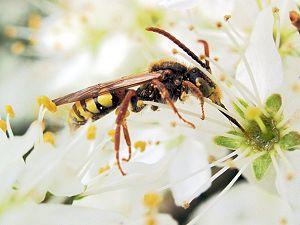
Nomada est un genre d'abeilles, le seul genre de la tribu des Nomadini.